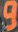
Number: 9